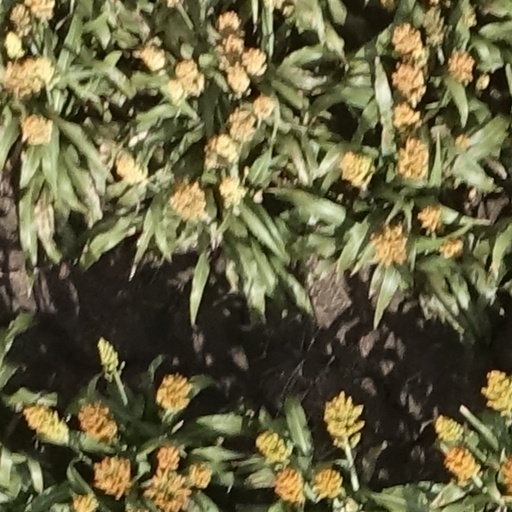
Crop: sorghum